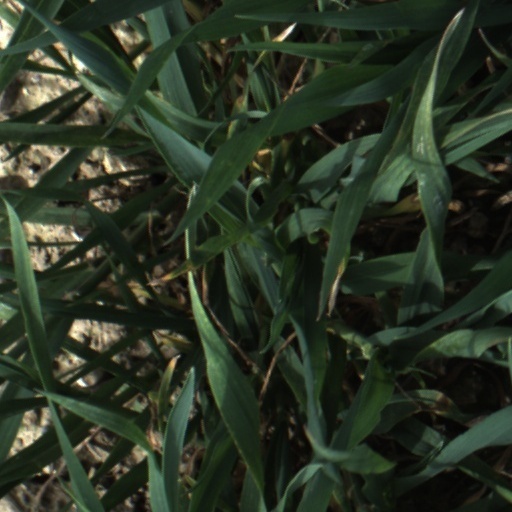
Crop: wheat